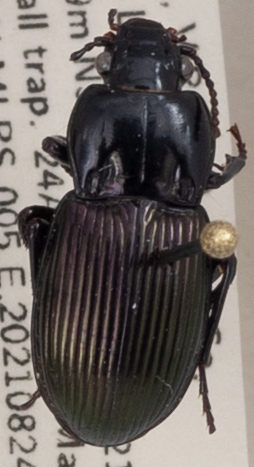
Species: Myas cyanescens
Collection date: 2021-08-24
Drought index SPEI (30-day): -0.262
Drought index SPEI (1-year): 0.03
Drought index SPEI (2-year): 1.106